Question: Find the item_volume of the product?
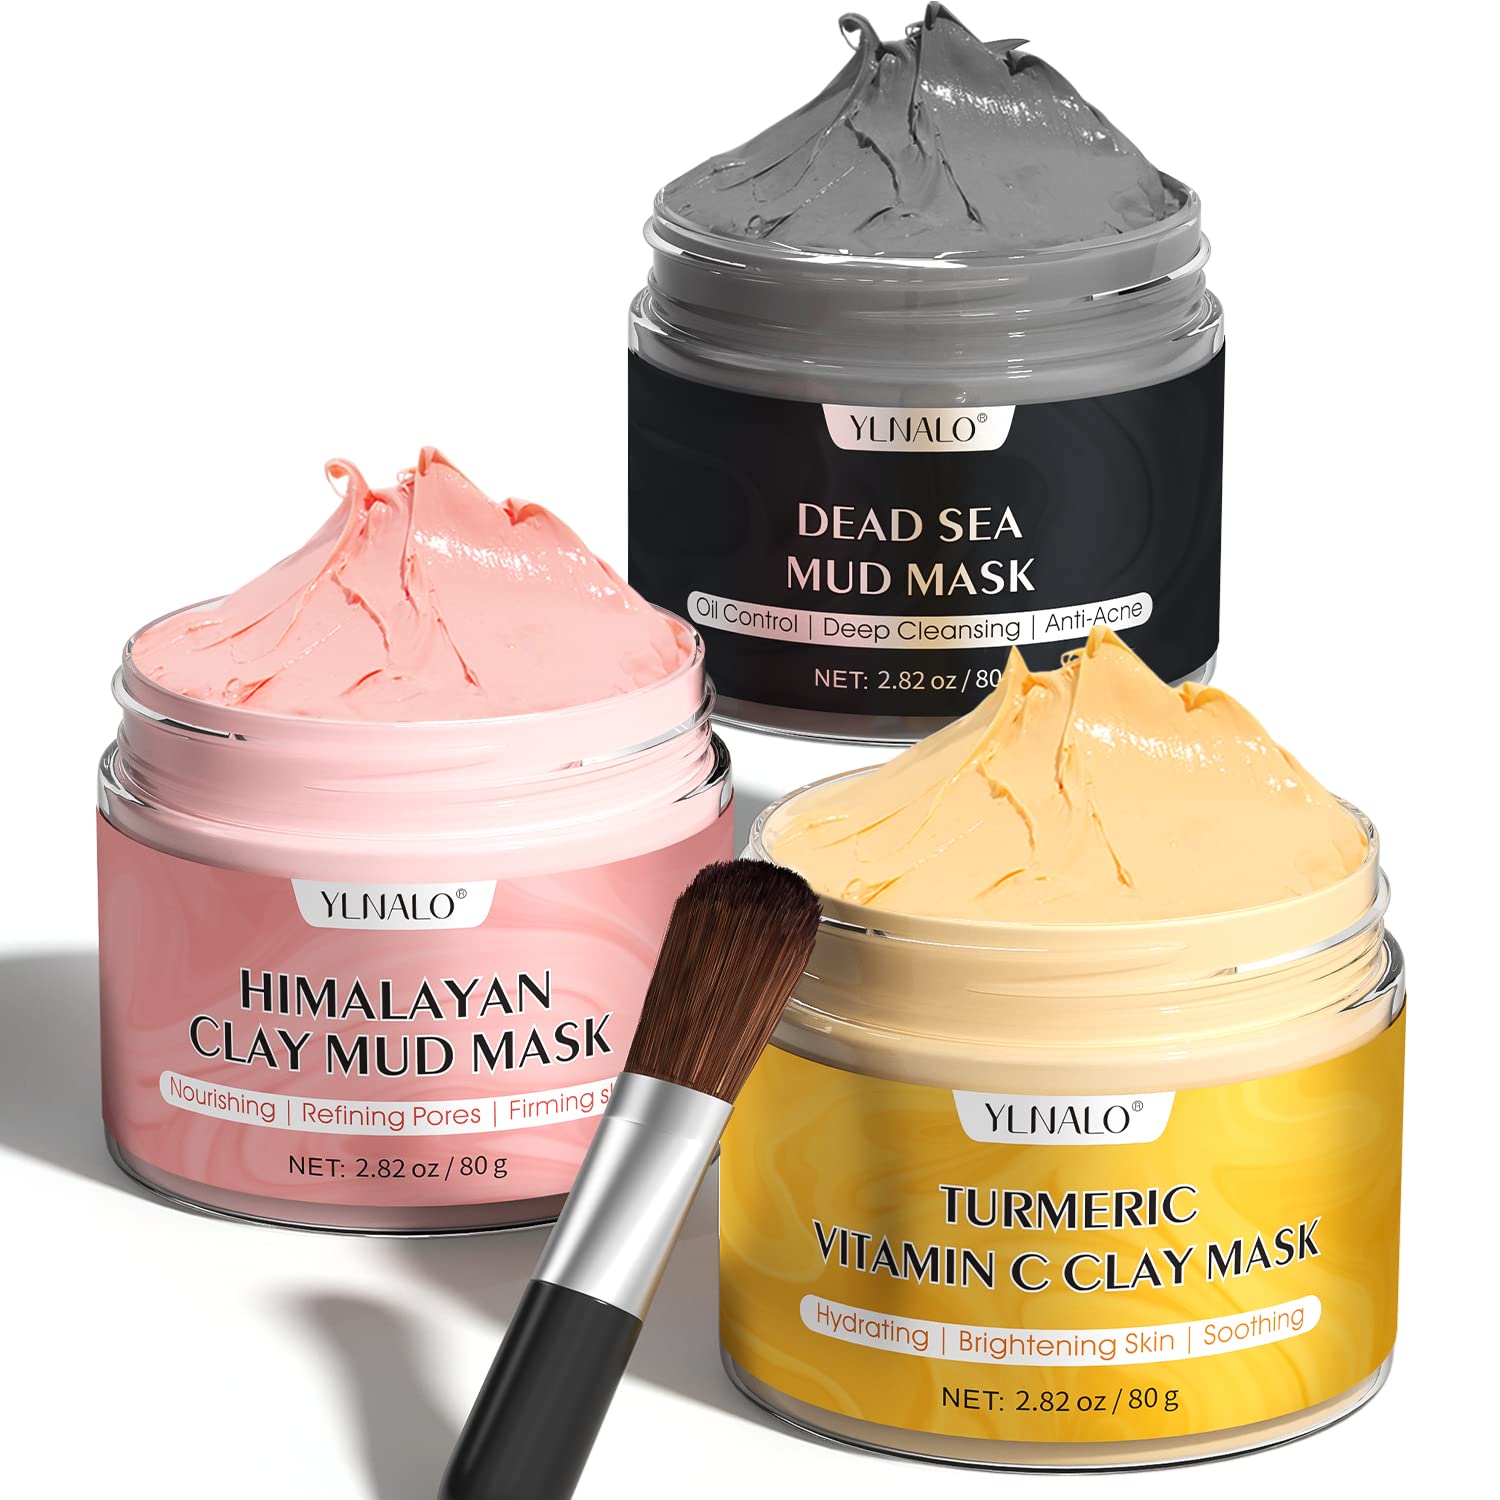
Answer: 2.82 ounce